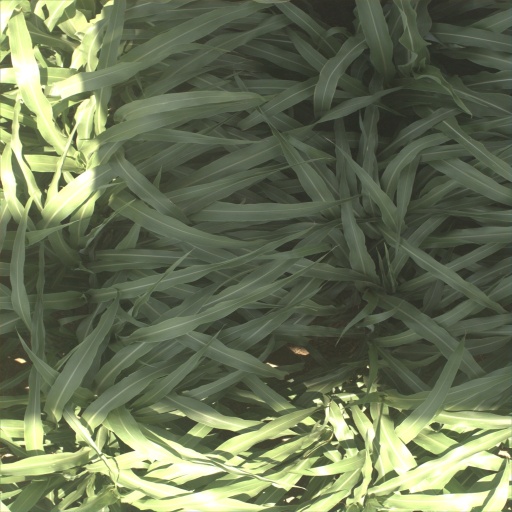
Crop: sorghum